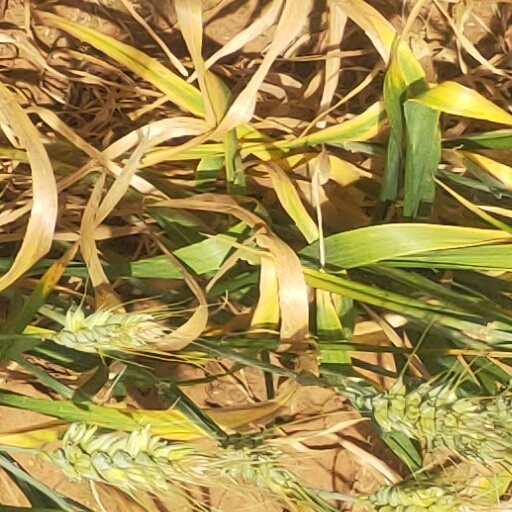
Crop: wheat